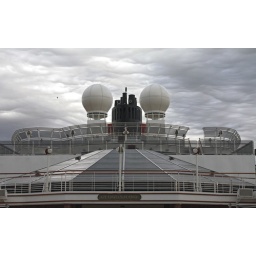
Funnel of Cunard cruise ship Queen Elizabeth, over the roof of the Garden Lounge